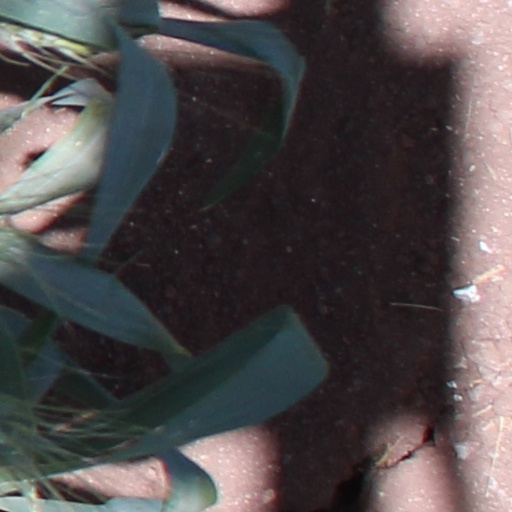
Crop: wheat